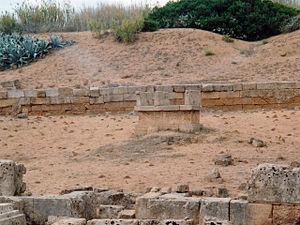
Sélinonte ou Sélinous est une ancienne cité grecque située sur la côte sud de la Sicile.